Confessing Church

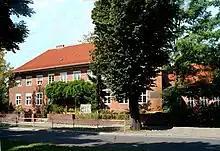
Meeting house of the Evangelical Congregation, Dahlem, Berlin

The Confessing Church was a movement within German Protestantism in Nazi Germany that arose in opposition to government-sponsored efforts to unify all of the Protestant churches into a single pro-Nazi German Evangelical Church.